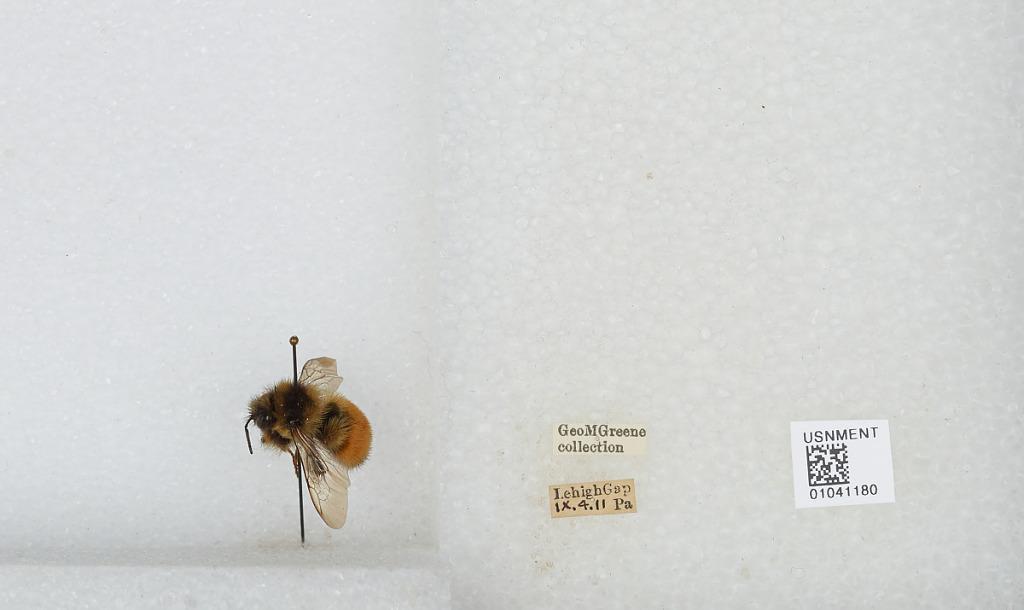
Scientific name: Bombus sp.
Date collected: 1911-9-4
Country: United States
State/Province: Pennsylvania
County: Carbon
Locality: Lehigh Gap
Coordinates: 40.7767, -75.6083